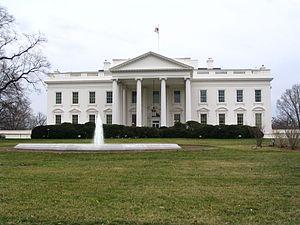
L'Essence de la décision, sous-titré Expliquer la crise des missiles de Cuba, est un ouvrage publié en 1971 par Graham T. Allison.
L'architecture aux États-Unis est diverse selon les périodes et les régions et s'est construite dans un premier temps grâce aux apports extérieurs, essentiellement européens, avant de connaitre une forte modernisation et d'influencer le monde entier au XXᵉ siècle, dont l'Europe en retour. Cette architecture est marquée par l'éclectisme, car elle puise ses sources principalement dans les différents styles historiques de l'architecture européenne, mais aussi par un gigantisme nouveau, symbole de la puissance économique atteinte par le pays, ainsi que par une certaine avance technologique relativement à son époque.